Sendets, Pyrénées-Atlantiques

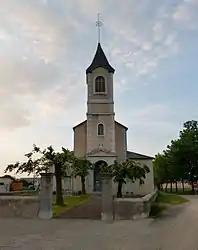
The church of Sendets

Sendets is a commune in the Pyrénées-Atlantiques department in south-western France. In 1973, it was merged into the commune Idron-Lée-Ousse-Sendets (renamed Idron-Ousse-Sendets after Lée left the commune in 1989) with three other communes: Lée, Ousse and Idron. In 2000 the commune of Sendets was recreated.